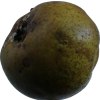
Label: pear